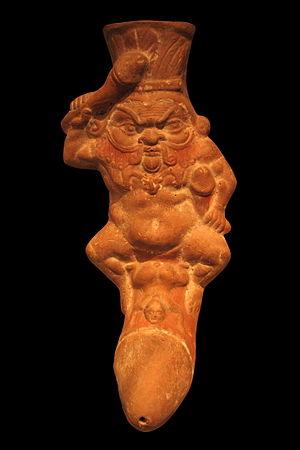
Ithyphallique est un adjectif qui désigne celui qui a un phallus. Ce terme s'applique surtout en ce qui concerne des représentations, le plus souvent de façon symbolique.